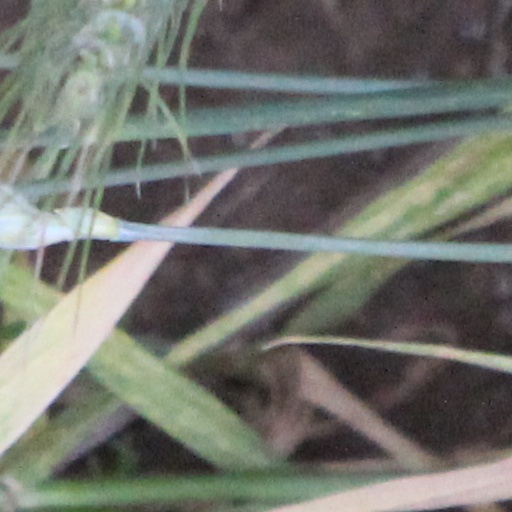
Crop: wheat